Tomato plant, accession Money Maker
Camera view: tilt-top (135 deg); turntable rotation: 330 degrees
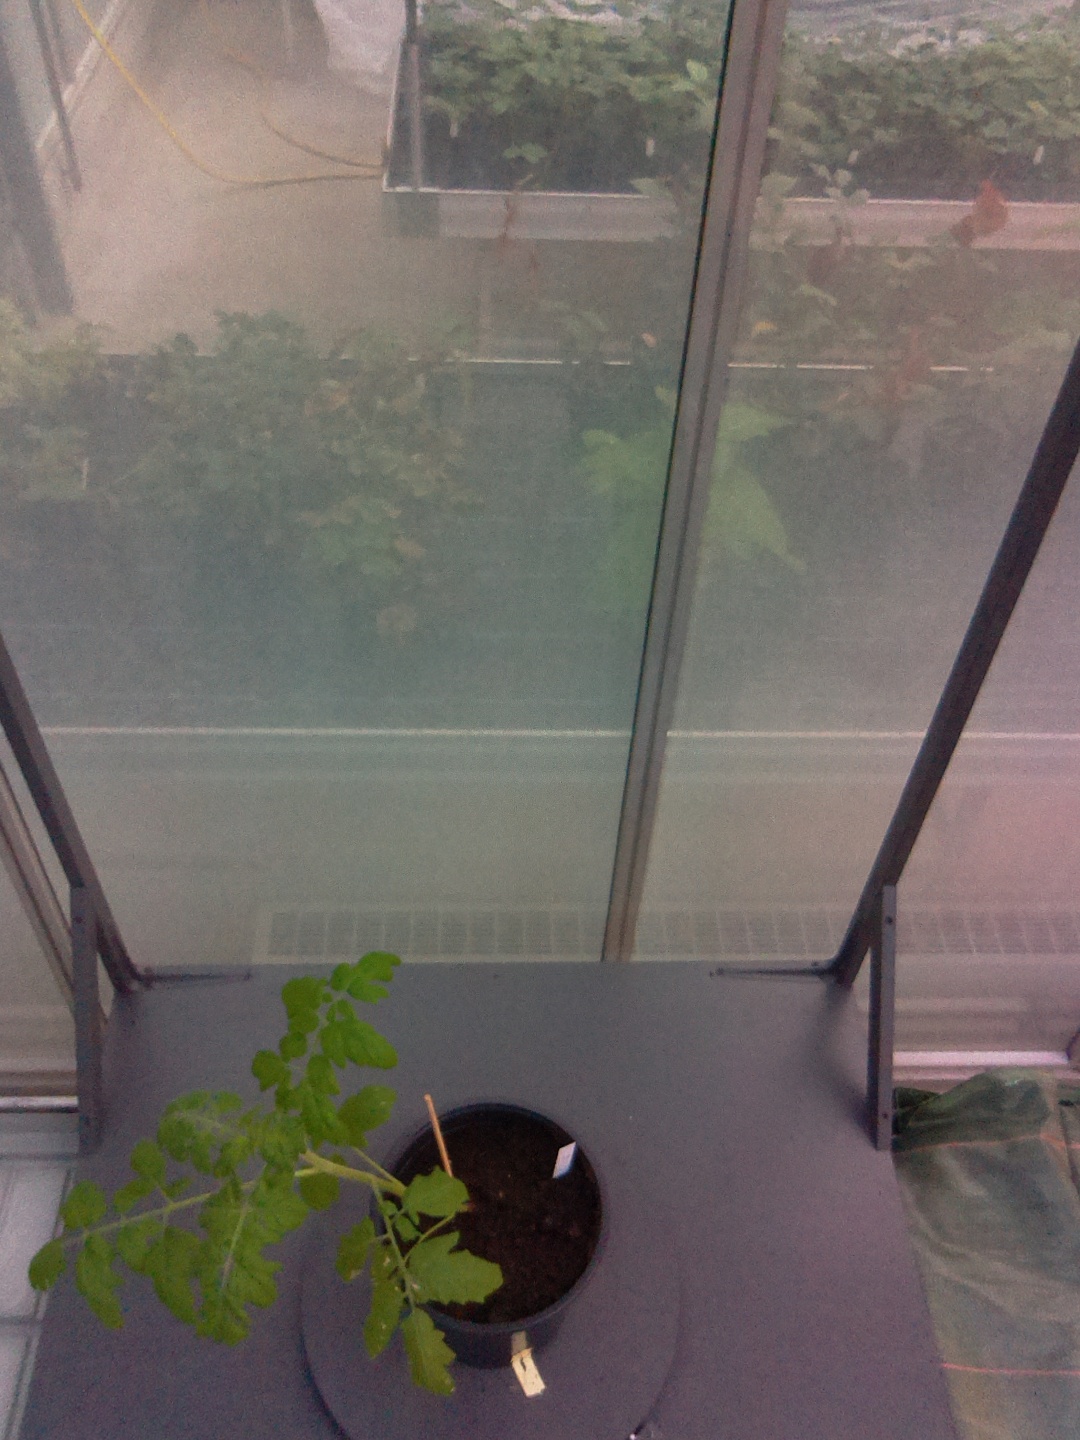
BBCH growth stage 13: 6 of true leaves visible